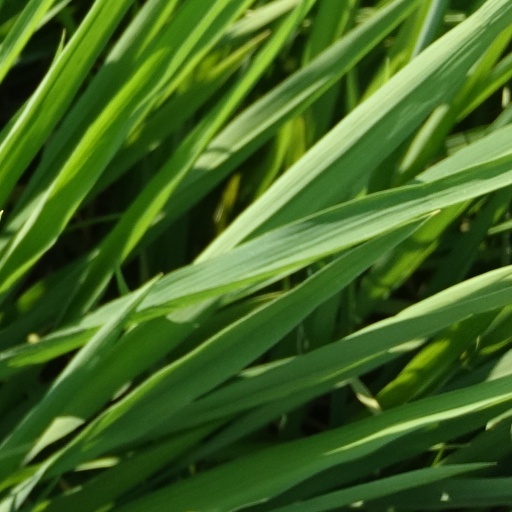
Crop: rice